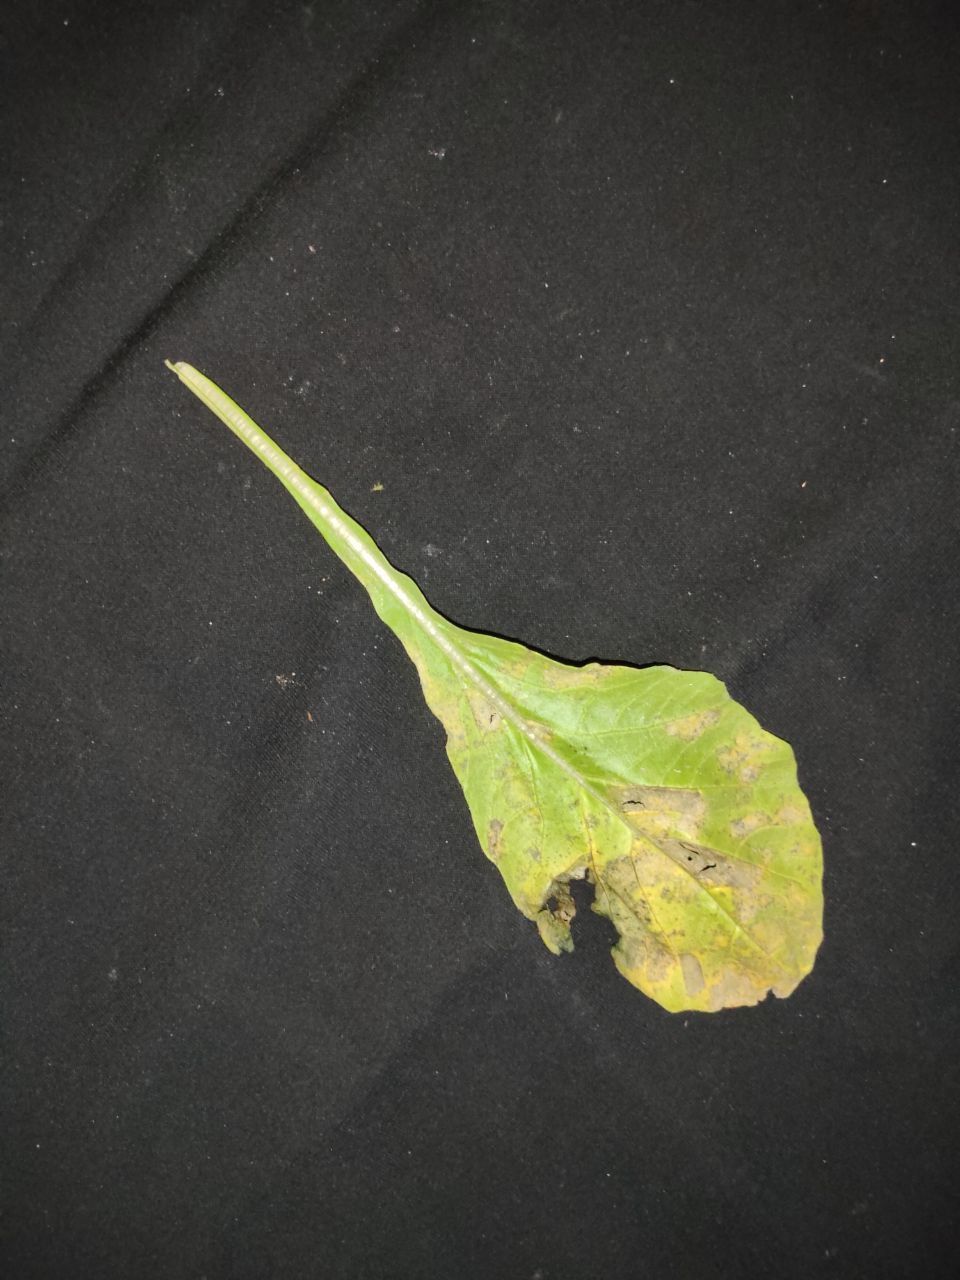
Label: Downey mildew